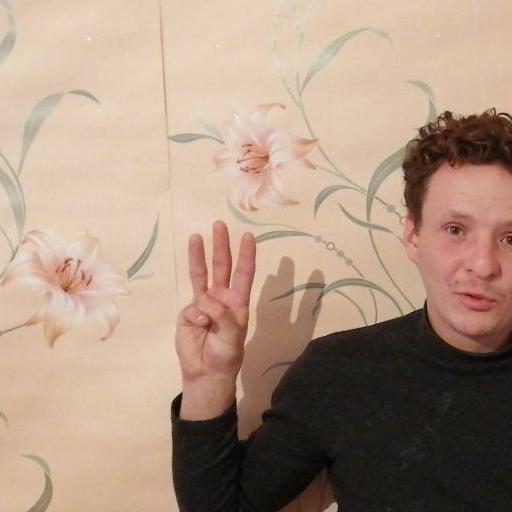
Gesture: three